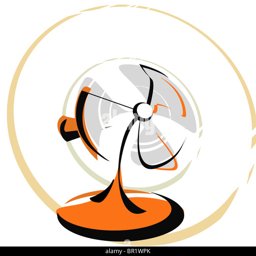
a pictorial illustration of an electric fan